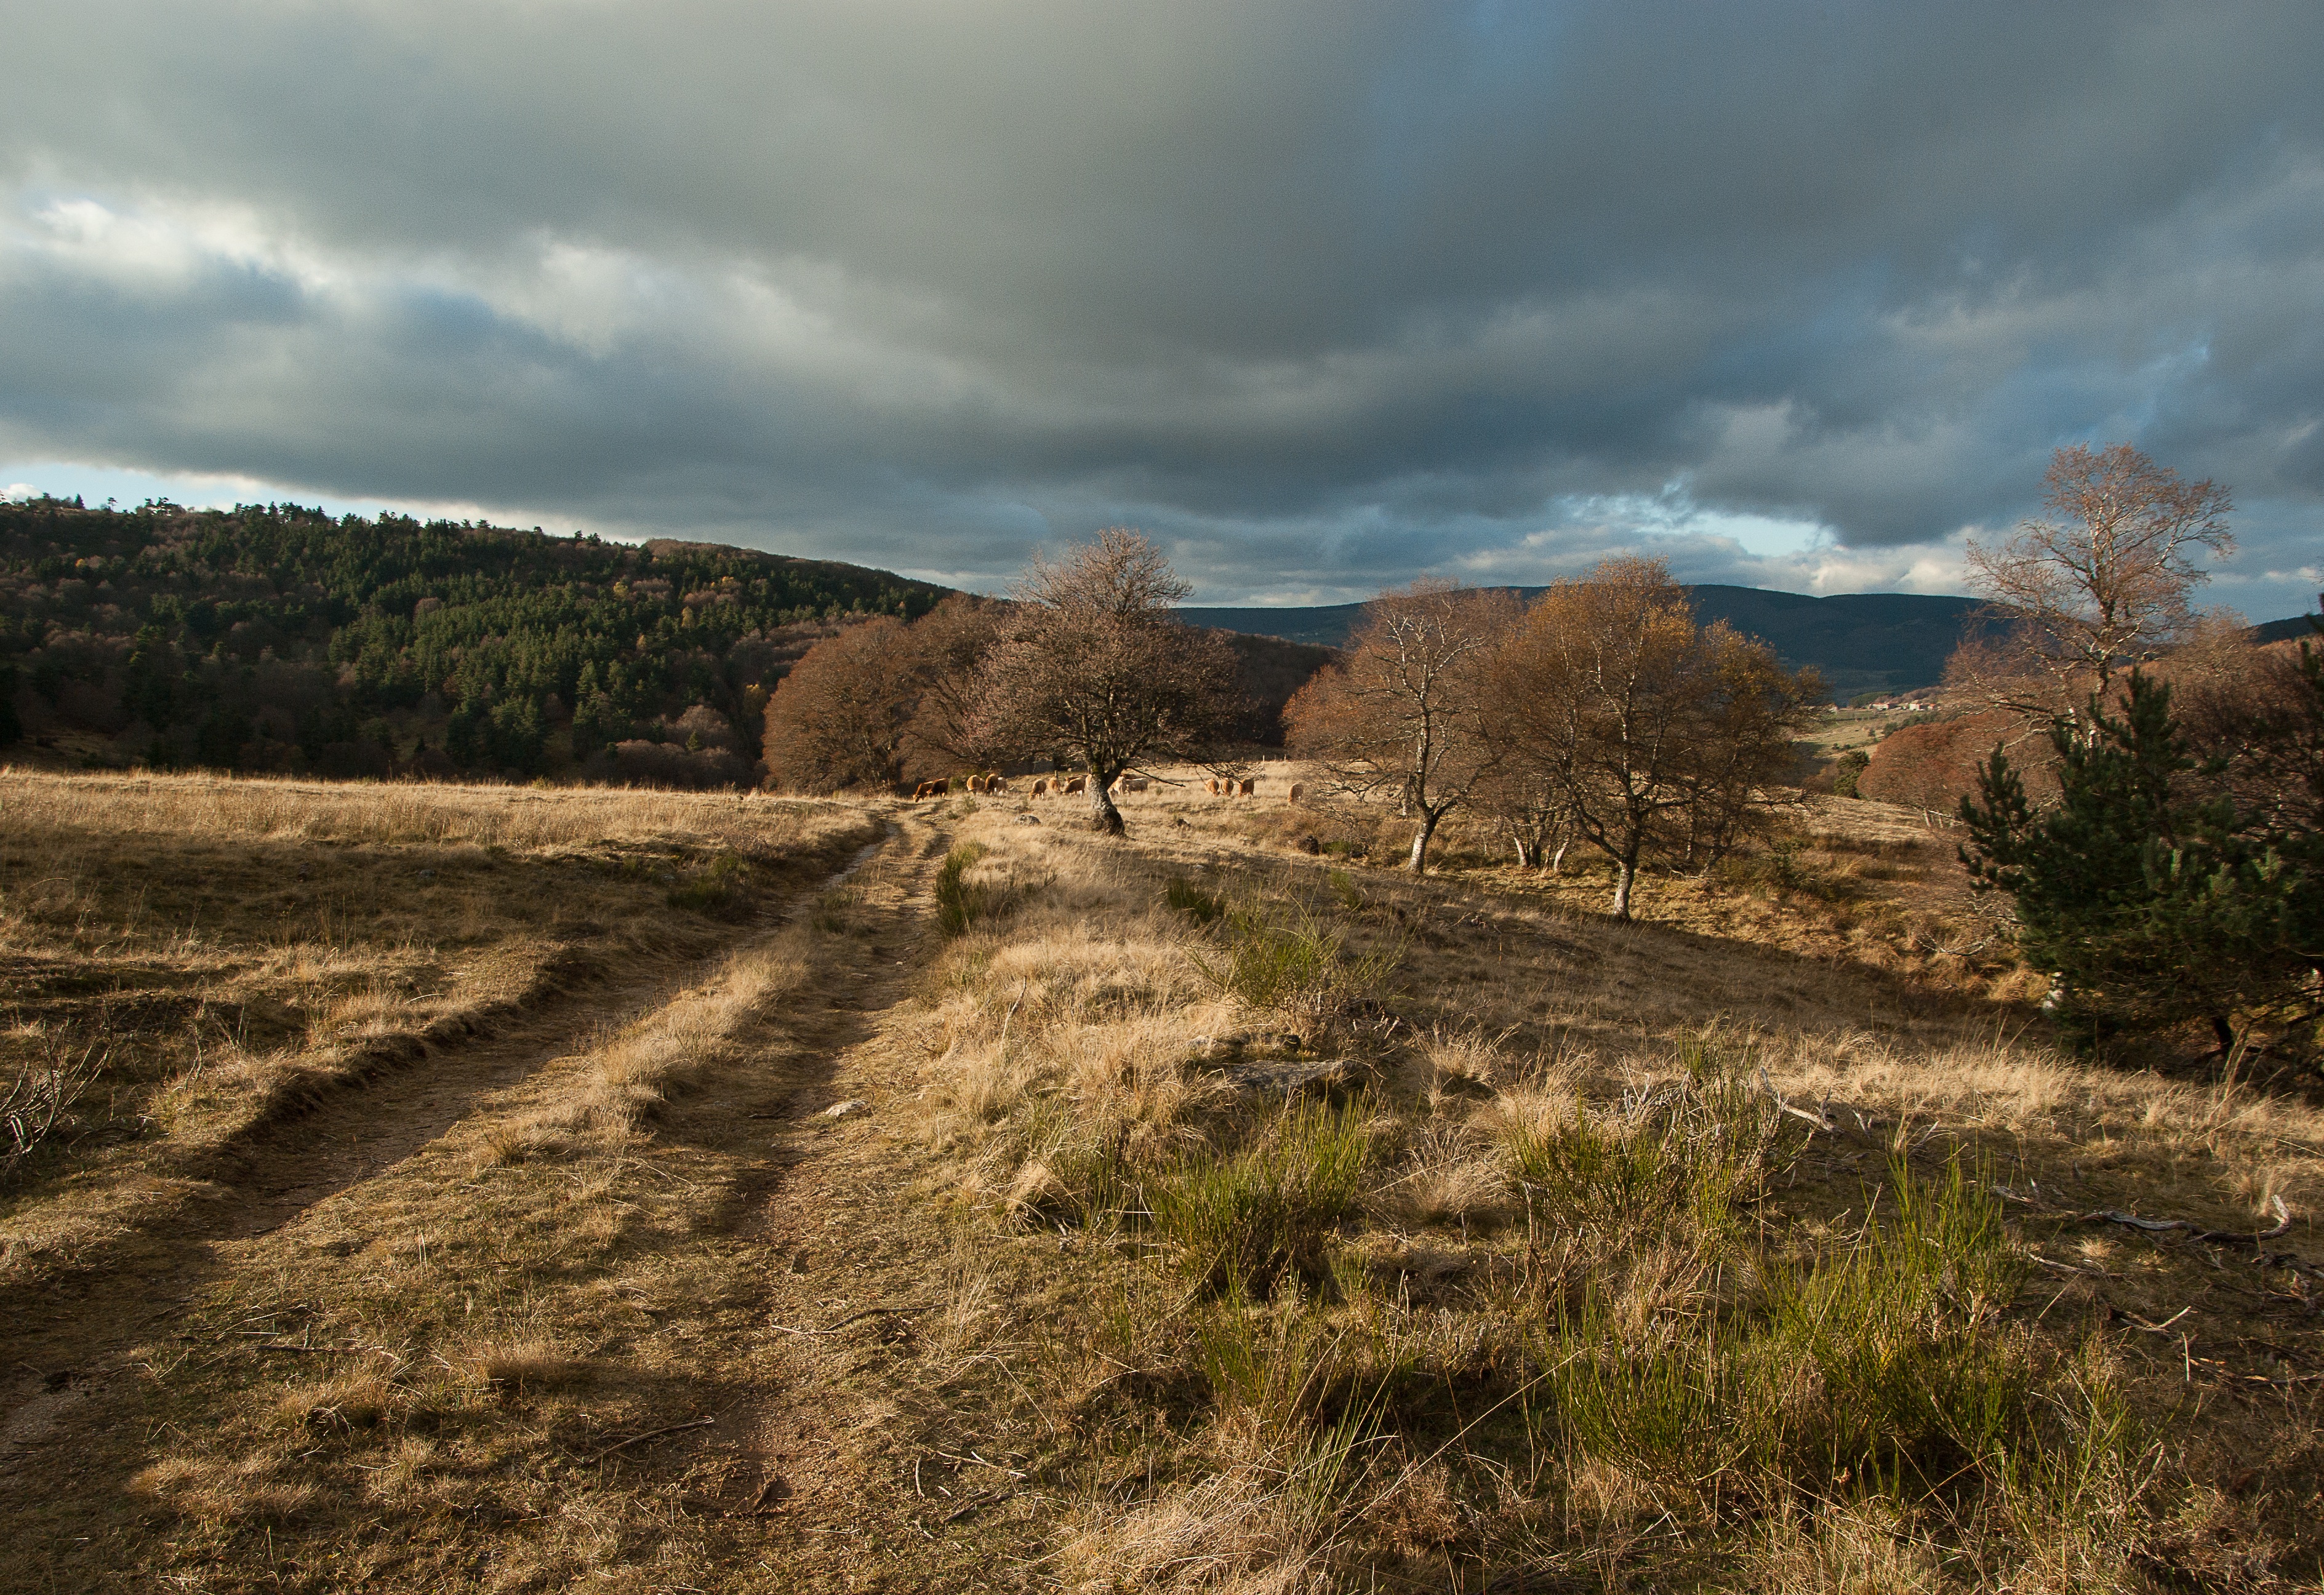
landscape, tree, nature, path, grass, rock, wilderness, mountain, cloud, sky, road, field, meadow, prairie, hill, valley, herd, autumn, soil, agriculture, terrain, hills, badlands, plateau, pastures, lozere, rural area, natural environment, geographical feature, mountainous landforms